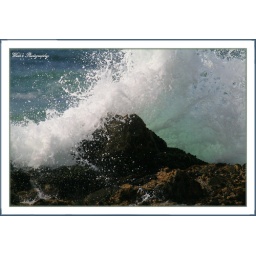
A rock stands against the impact of the surf, sending the water into the air. Exposure 1/2500 sec